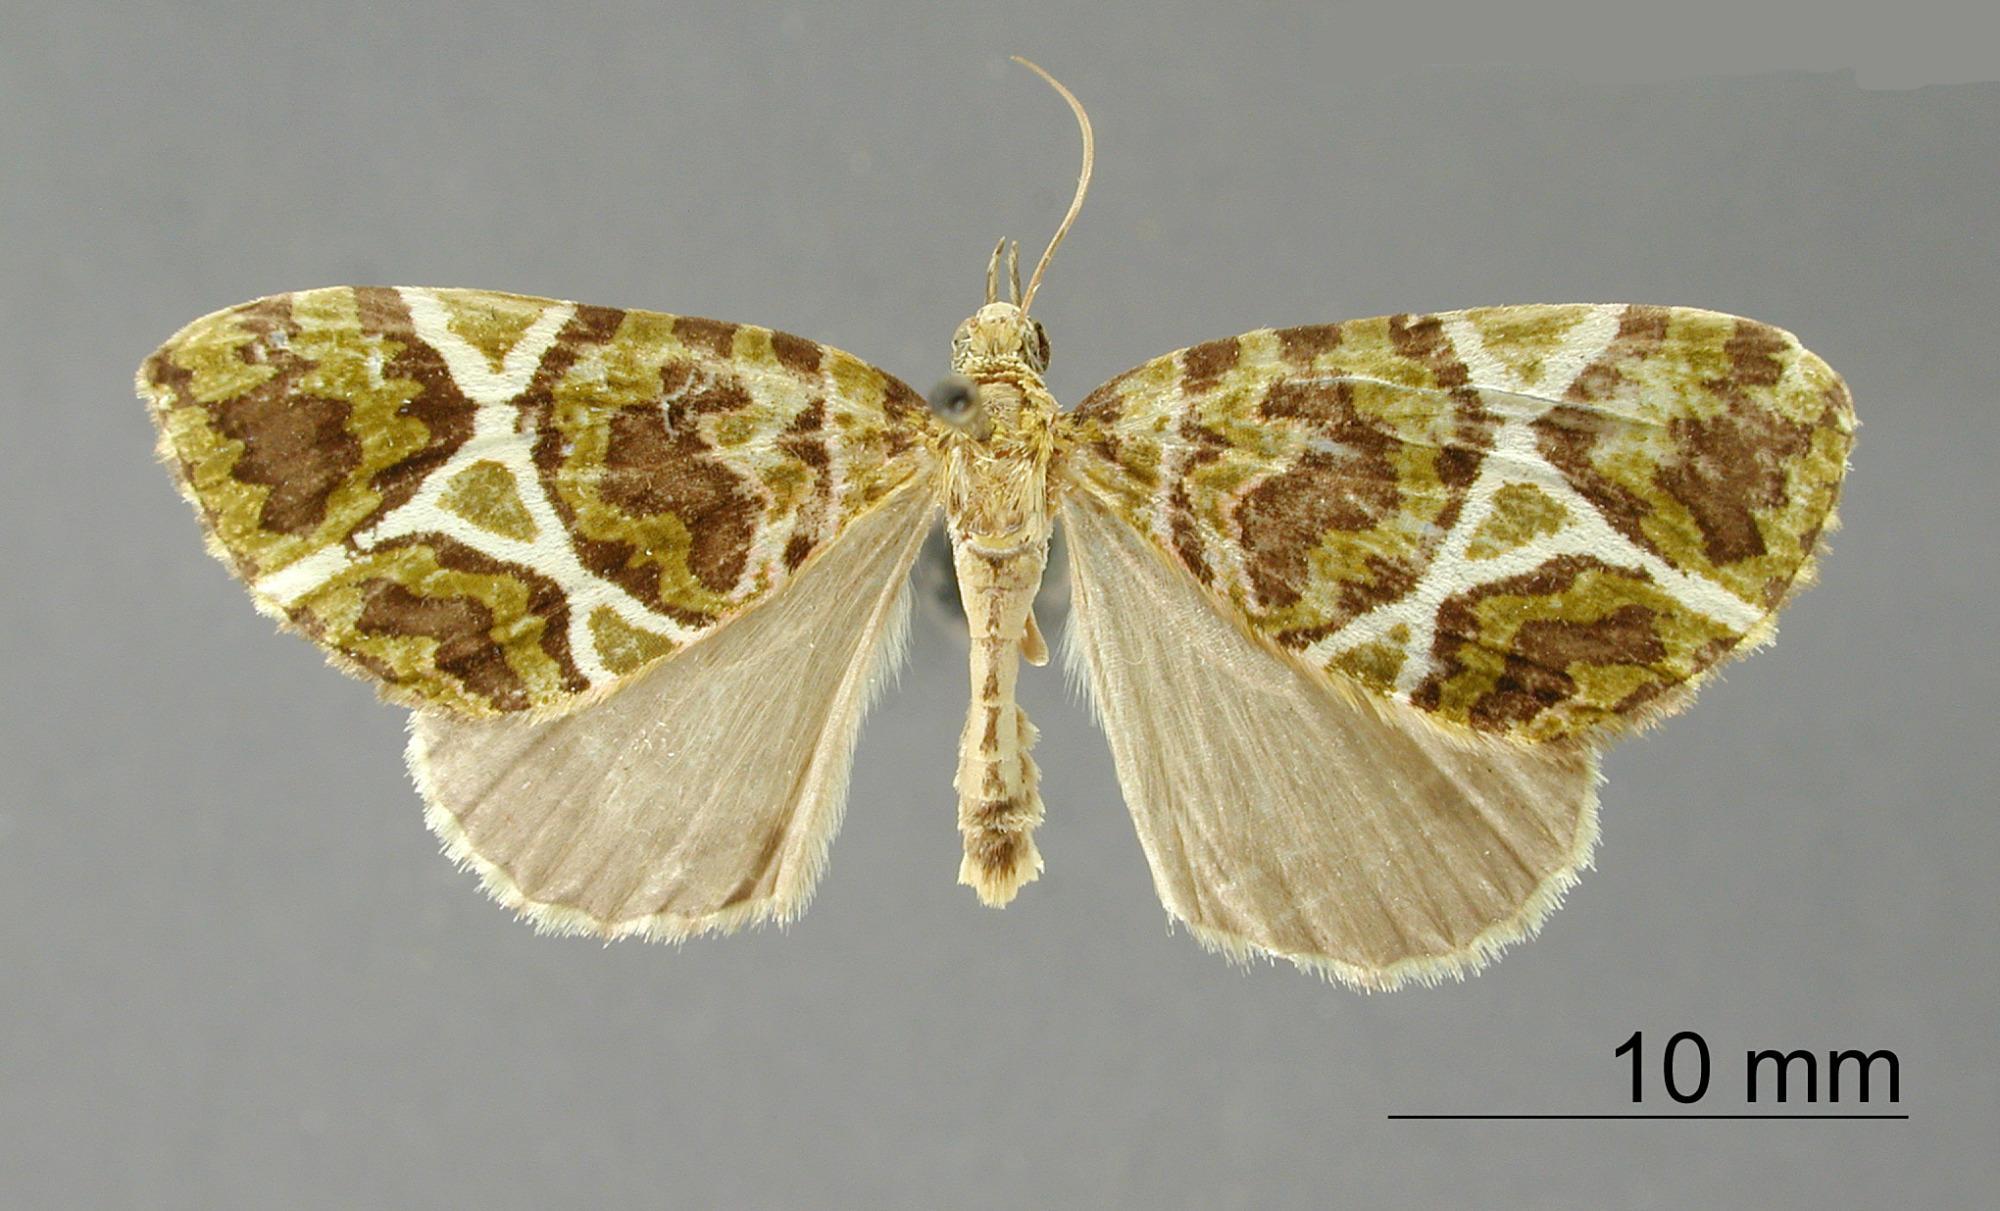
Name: Rhodomena multangulata
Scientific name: Rhodomena multangulata Dognin, 1909
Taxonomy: Animalia, Arthropoda, Insecta, Lepidoptera, Geometridae, Larentiinae
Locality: San Antonio, Colombia